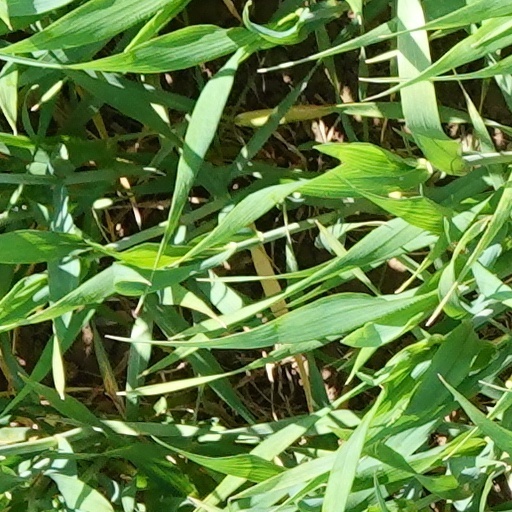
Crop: wheat